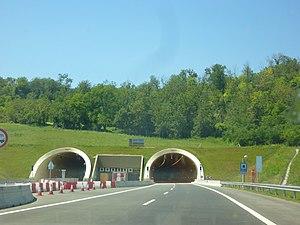
La liste des autoroutes de Hongrie présente les autoroutes mises en service et celles en cours de réalisation ou en projet.